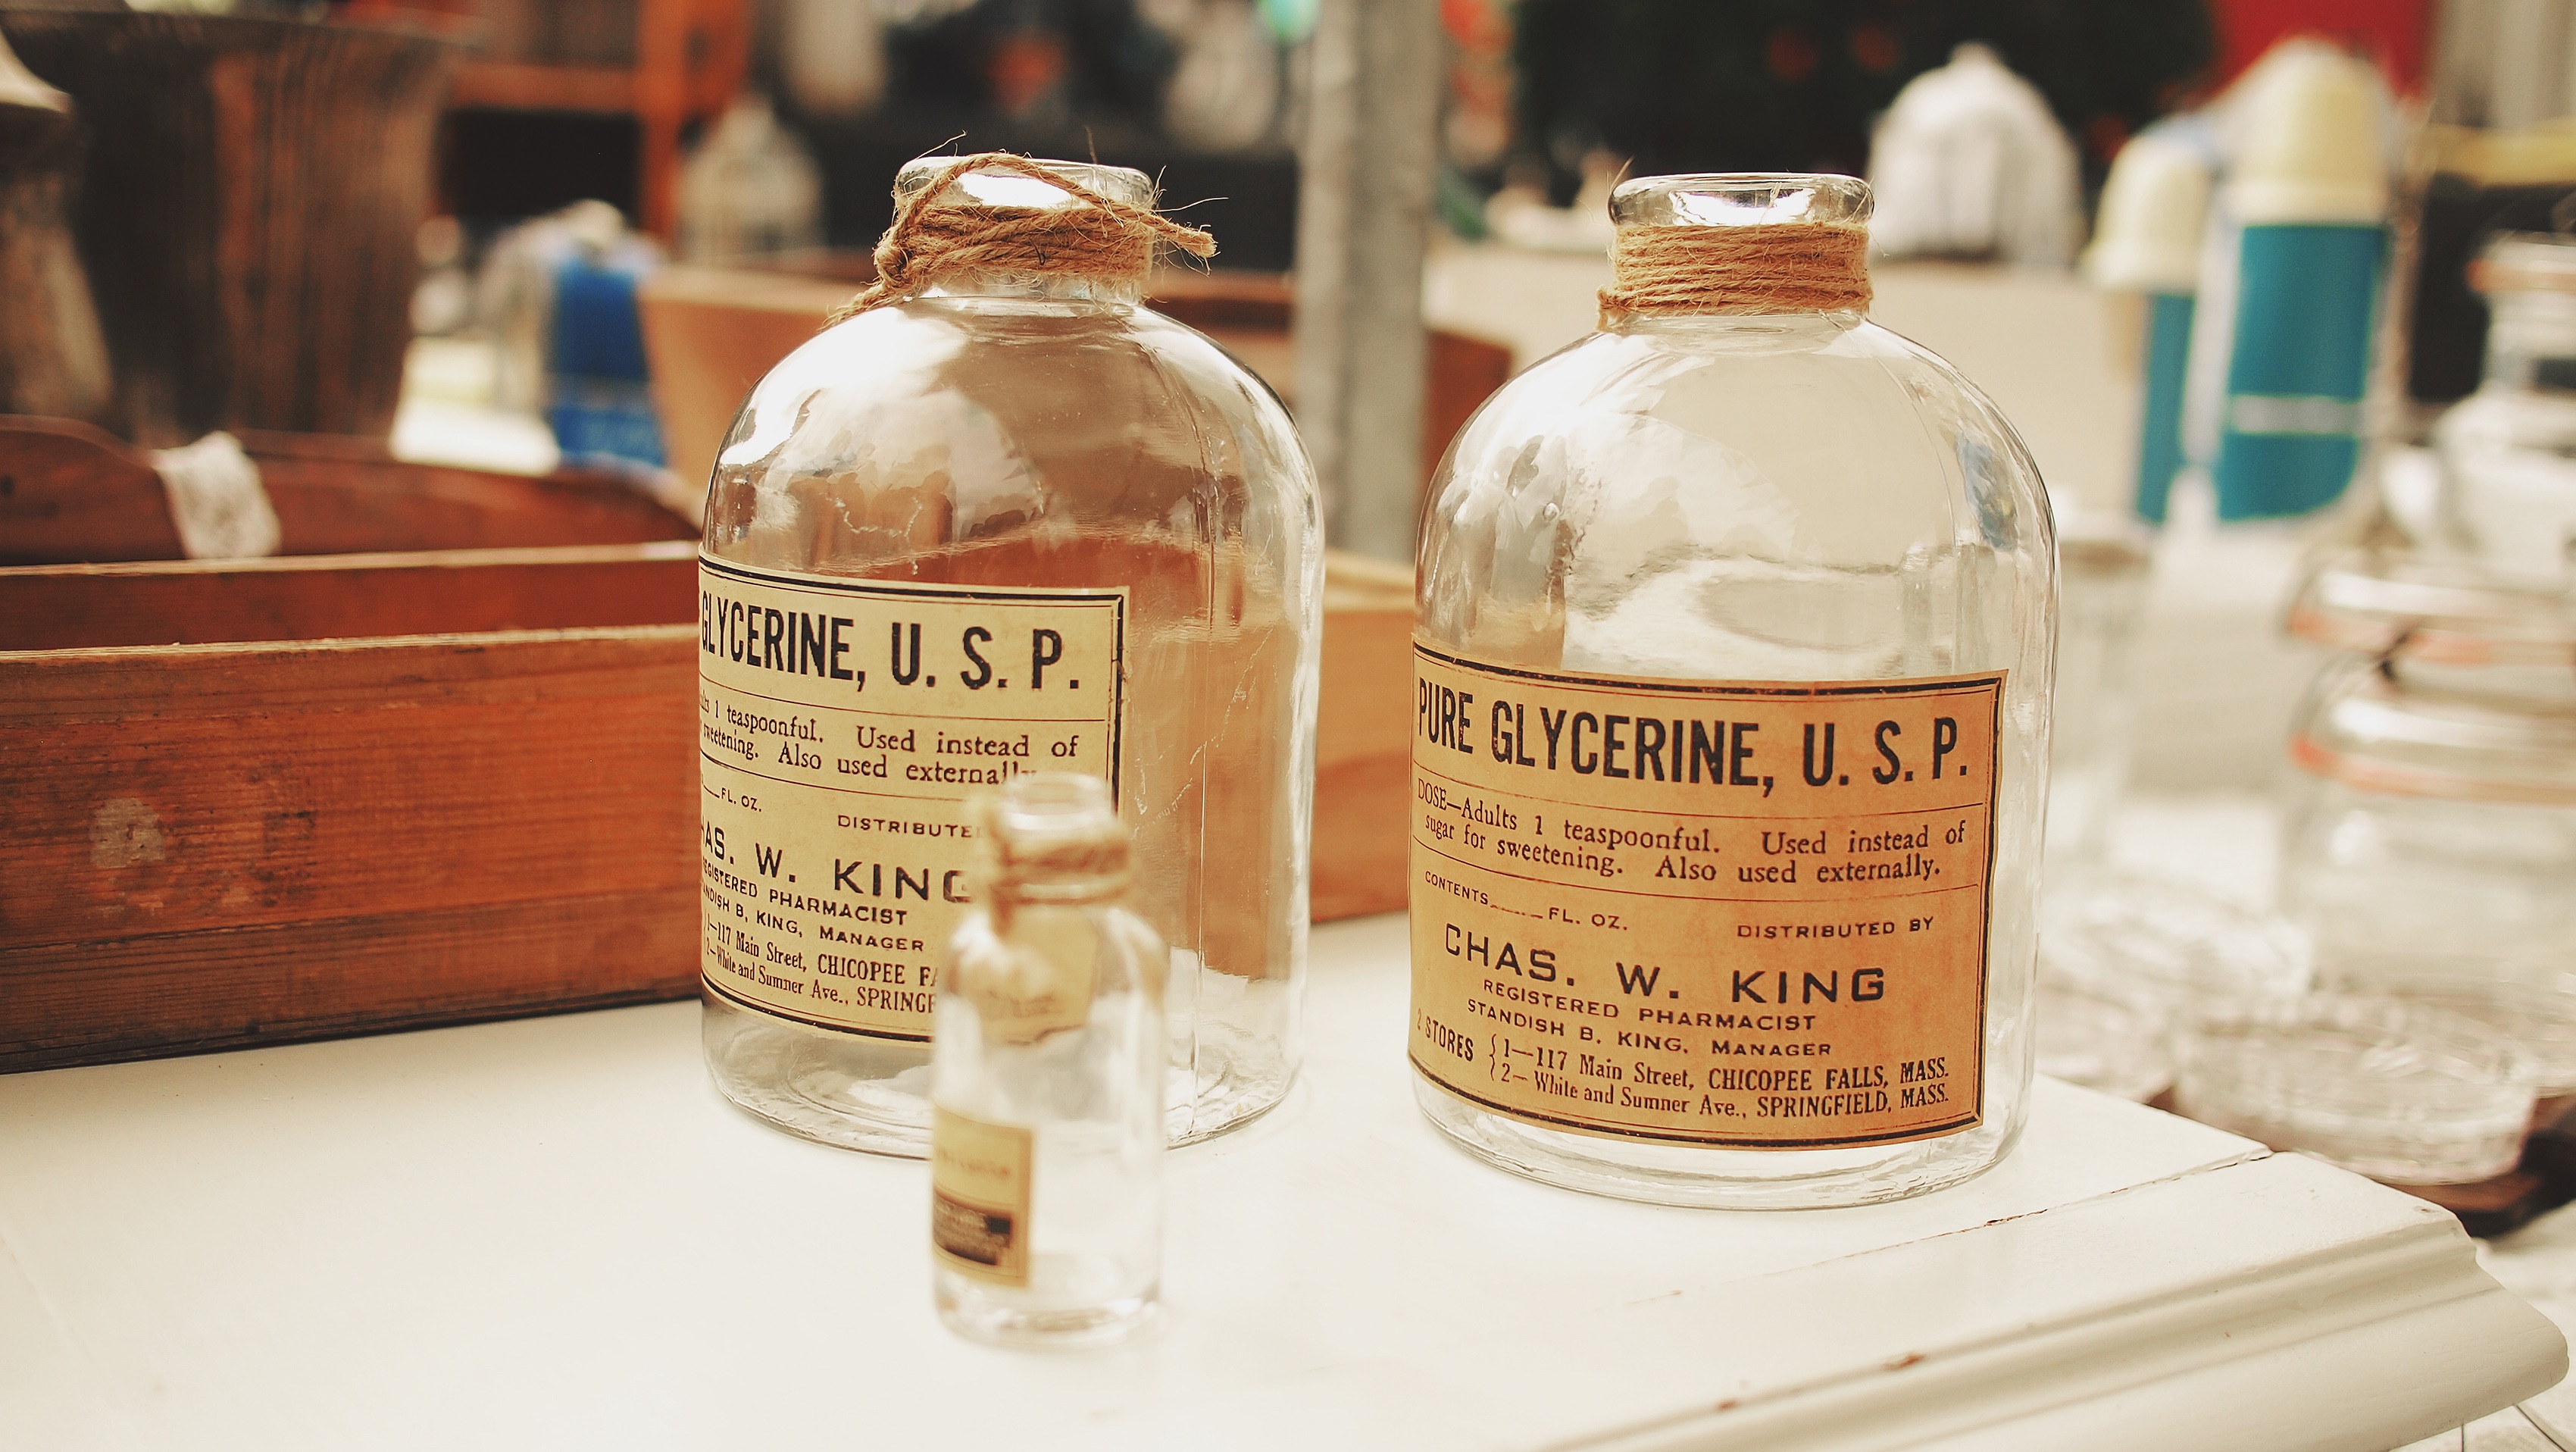
glass, drink, bottle, object, alcohol, twine, glass bottle, whisky, liqueur, flavor, sense, distilled beverage